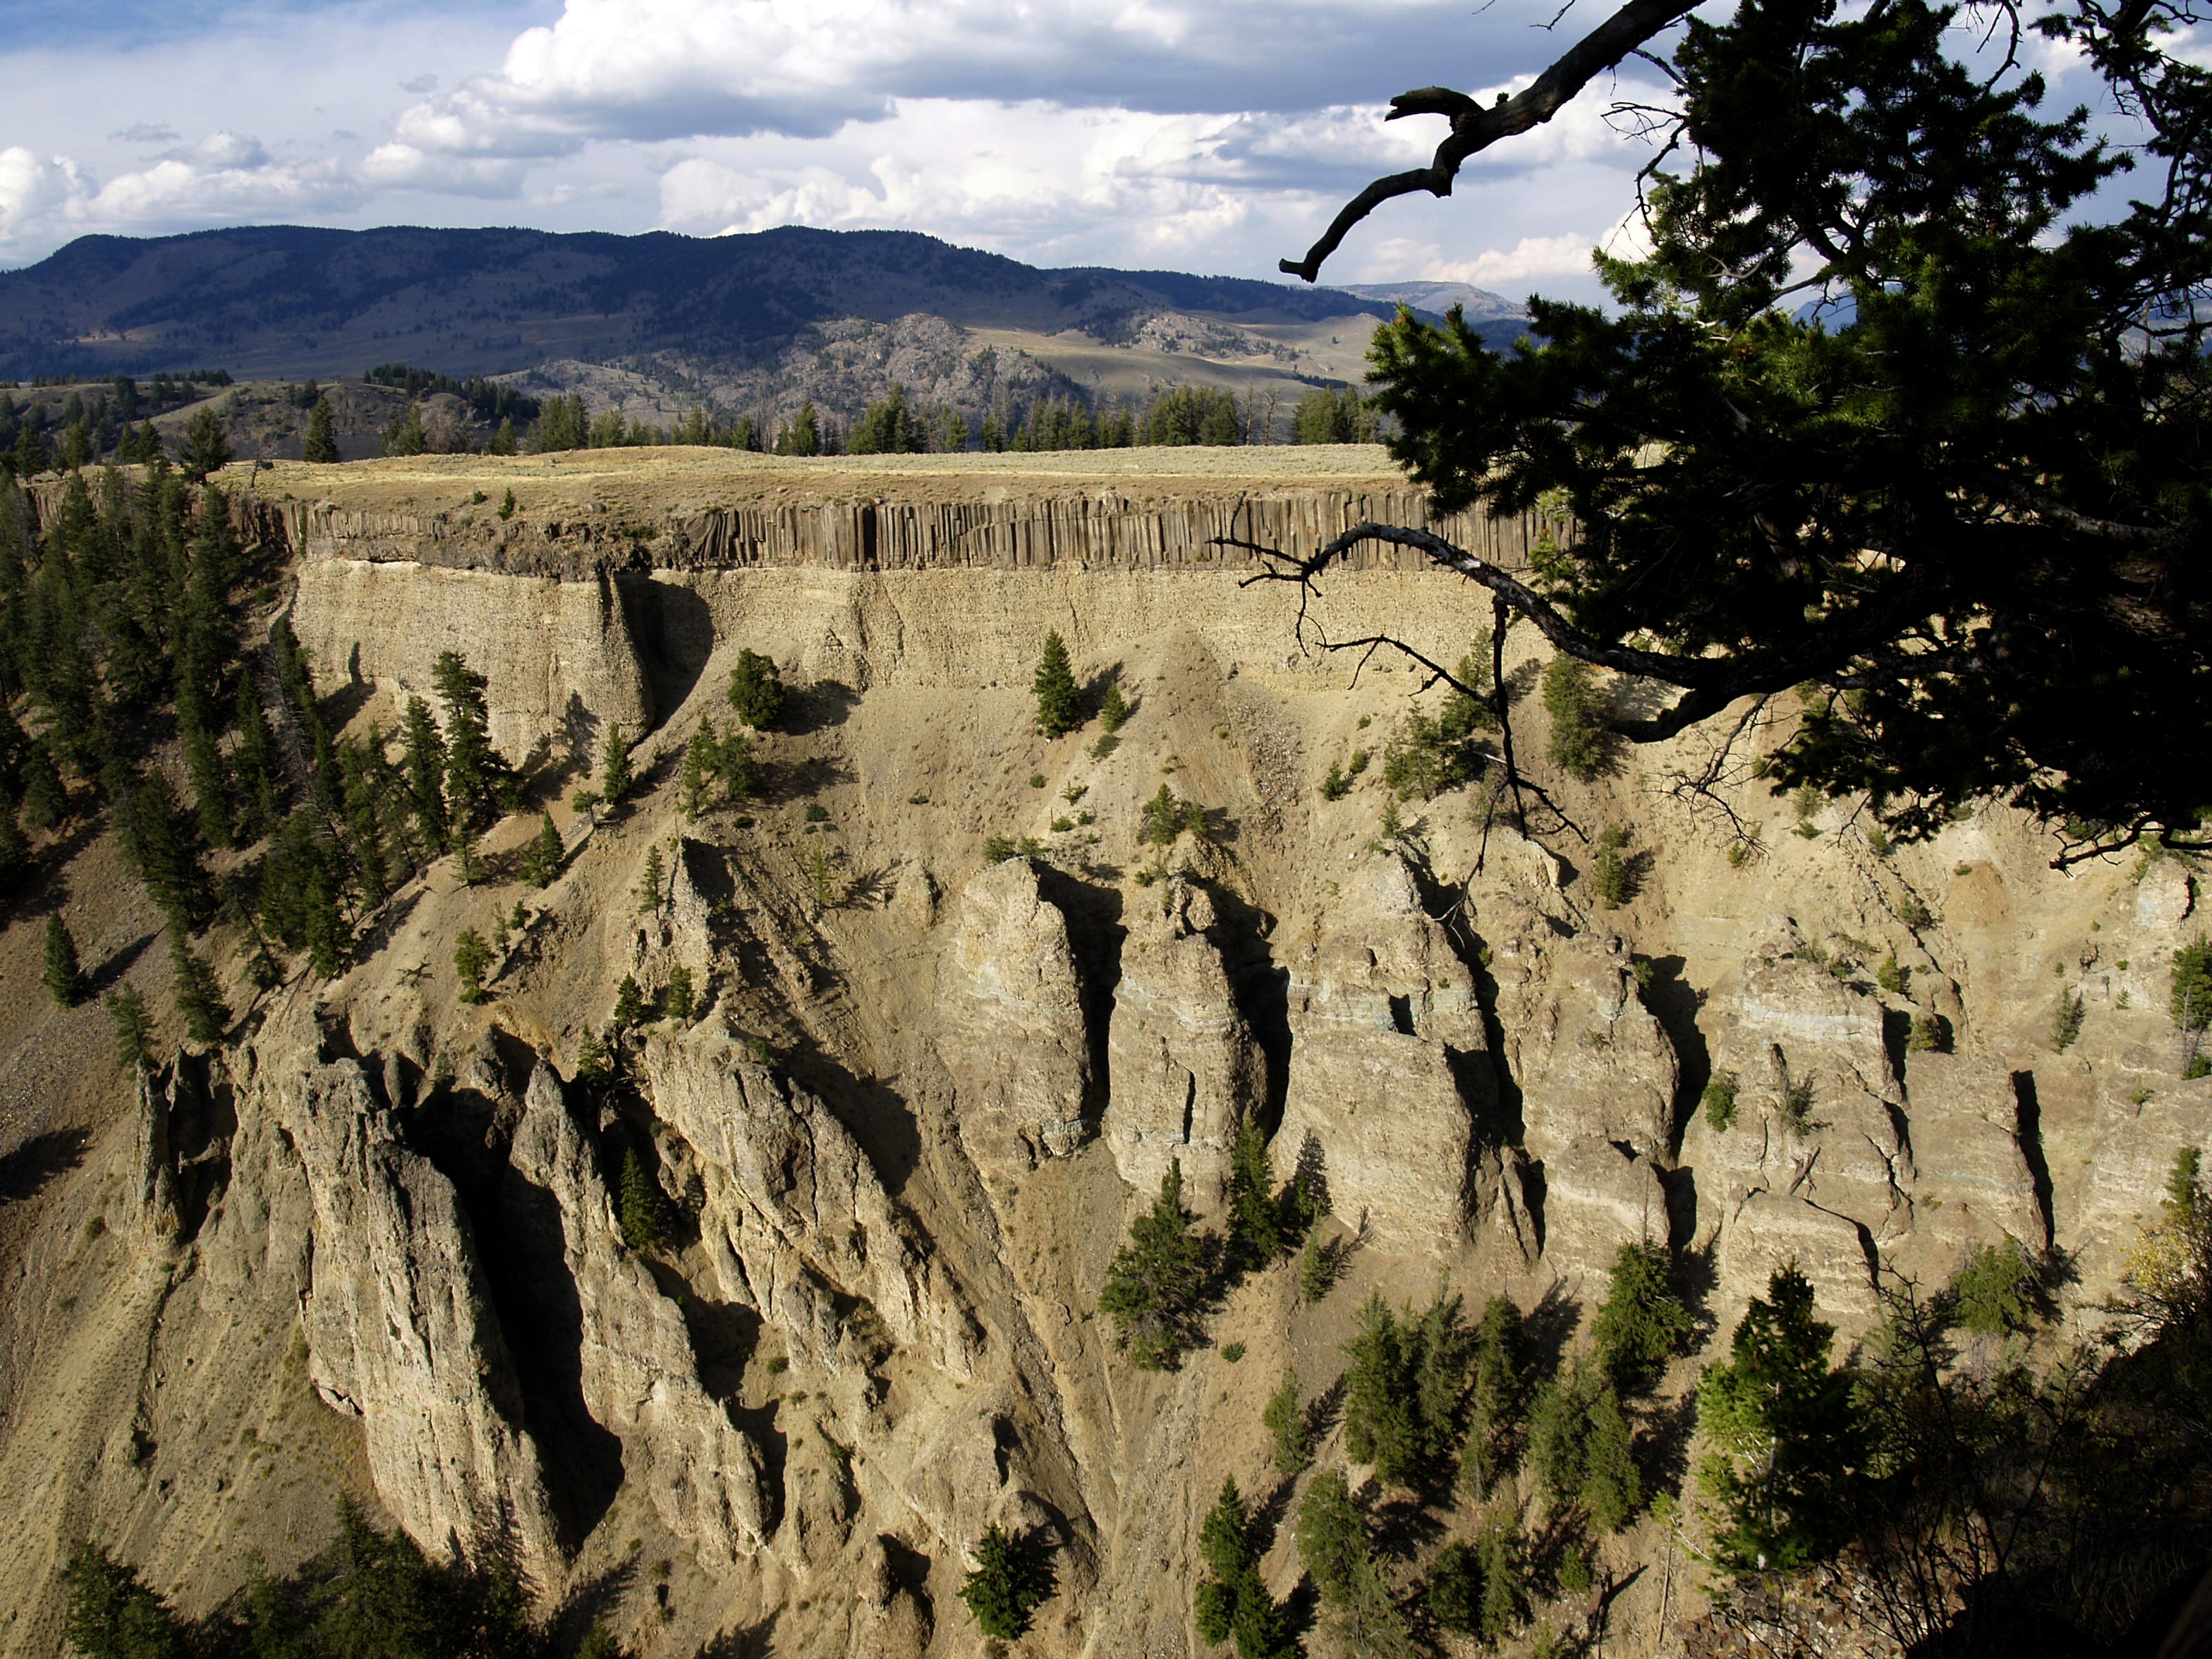
landscape, tree, nature, rock, wilderness, mountain, sandstone, valley, formation, cliff, park, usa, canyon, terrain, national park, geology, badlands, hoodoos, wyoming, yellowstone national park, landform, geographical feature